Internet in Afghanistan

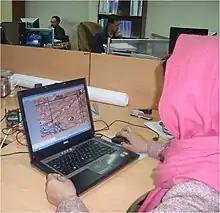
Internet users at the Polytechnical University of Kabul in Afghanistan

Internet in Afghanistan is available in all of its 34 provinces, and is used by over 9 million people as of 2022. The internet officially became available in 2002 during the presidency of Hamid Karzai. Prior to that year, it was prohibited because the Islamic Emirate of Afghanistan believed that it may be used to broadcast obscene, immoral and anti-Islamic material, and because the few internet users at the time could not be easily monitored as they obtained their telephone lines from neighboring Pakistan.